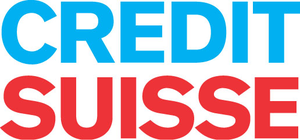
Le Crédit suisse, ou Credit Suisse Group AG, est un groupe bancaire dont le siège est à Zurich. Sa clientèle englobe des particuliers, des petites et moyennes entreprises et des organismes gouvernementaux. Les actions nominatives de Credit Suisse Group AG sont cotées en Suisse, ainsi qu'à la bourse de New York. Le groupe emploie environ quarante-sept mille personnes dans le monde entier. En 2016, les actifs gérés s’élèvent à 1 251 milliards de francs suisses. La banque est régulièrement listée parmi les Bulge Brackets, le groupe comprenant les banques d'investissement les plus rentables ainsi que les plus importantes pour le système financier mondial.